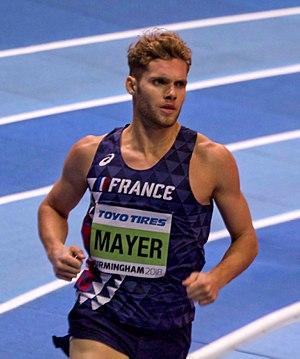
Le décathlon est une discipline de l'athlétisme appartenant à la catégorie des épreuves combinées. Disputé sur deux jours consécutifs, et en plein air, il comprend dix épreuves constituées de quatre courses, de trois sauts et de trois lancers. Chaque performance est convertie en points selon un barème officiel et la somme de ces points détermine le classement final.
Kevin Mayer est un athlète français, spécialiste des épreuves combinées.
Le record de France senior du décathlon est actuellement détenu par Kévin Mayer, auteur de 9 126 points les 15 et 16 septembre 2018 lors du Décastar de Talence, en France. C'est également le record du monde.